Komsomolsk-on-Amur

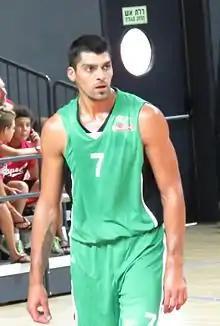
Alex Chubrevich

Komsomolsk-on-Amur consists of two historical parts: the center, or "city", where the main enterprise - Shipyard, and the Dzemgi - an area that has formed during the construction of an aircraft factory (future KnAAPO). In fact, each of the parts is a separate town, itself a single center in the city.